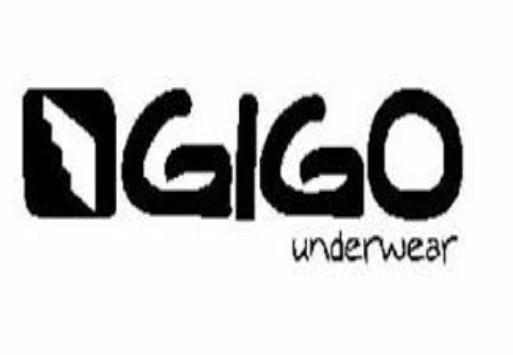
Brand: gigo
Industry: Clothes